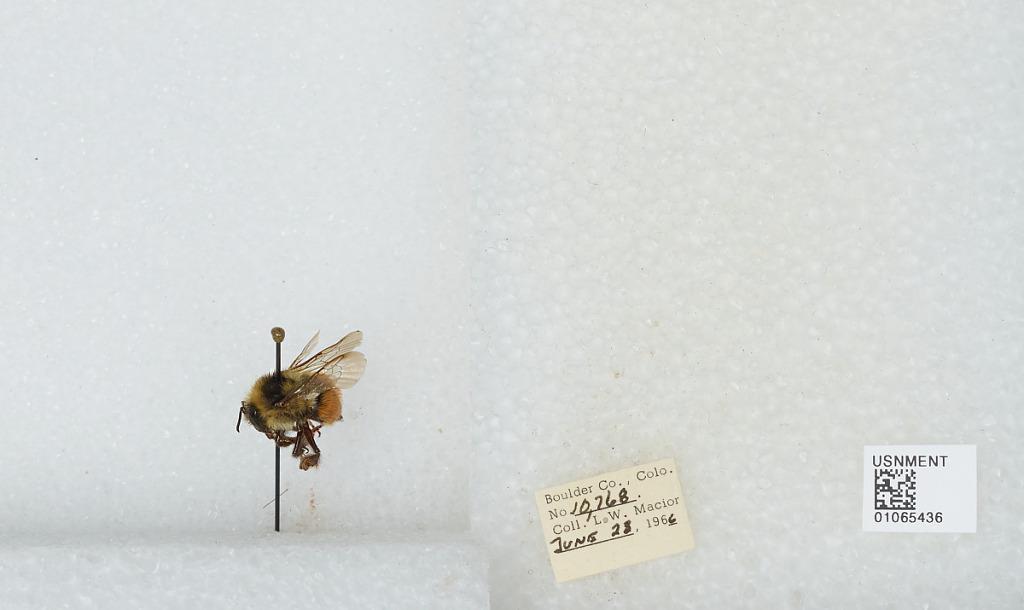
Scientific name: Bombus (Pyrobombus) bifarius Cresson
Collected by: L. Macior
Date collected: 1966-6-23
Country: United States
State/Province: Colorado
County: Boulder
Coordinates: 40.09, -105.36